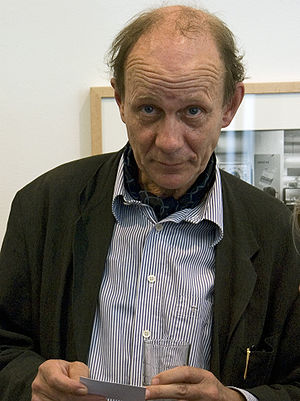
Krass Clement
Krass Clement, egentlig Krass Kay Christensen Clement, er en dansk fotograf.